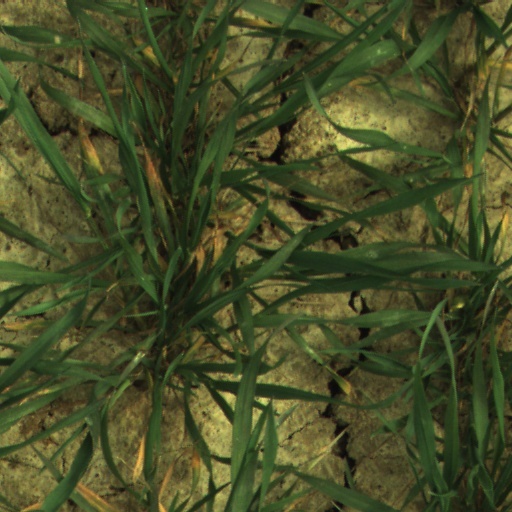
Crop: wheat